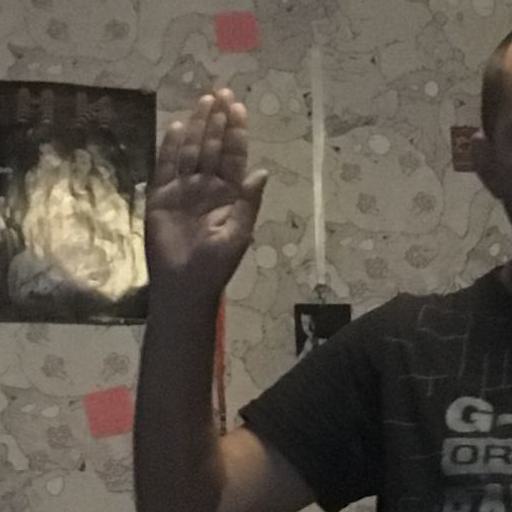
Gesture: stop